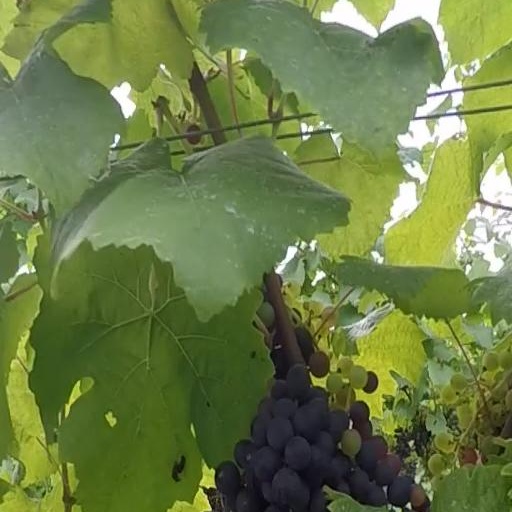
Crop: grape